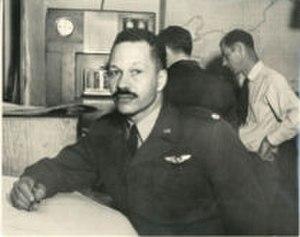
Archibald Franklin Williams était un athlète américain, spécialiste du 400 m.